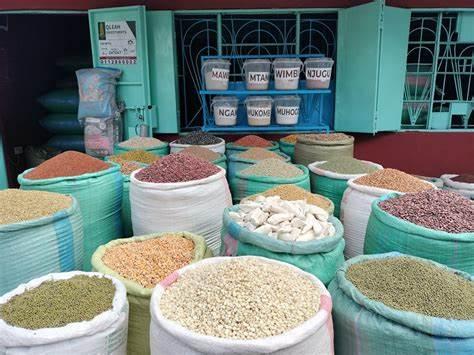
Magunia ya maharage na mazao mengineyo yamepangwa kwa mpangilio mzuri nje ya duka. Hii huwasaidia wateja kuona mazao kwa urahisi na hivyo kuongeza mauzo ya duka.